Upendra Kumar

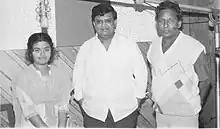
Kumar ("right") with S. P. Balasubrahmanyam ("center") and Sangeetha Katti ("left") during a recording.

Once in Madras, Kumar took music classes in vocals and the sitar. An impressed film director Y. R. Swamy, with his "teaching methodology and his flair for music", signed him to score for his 1966 film "Katari Veera", which had Rajkumar playing the lead role. Two tracks from the soundtrack album, "Chengu Chengendu Haaruva" and "Haayaada Ee Sangama" became popular.